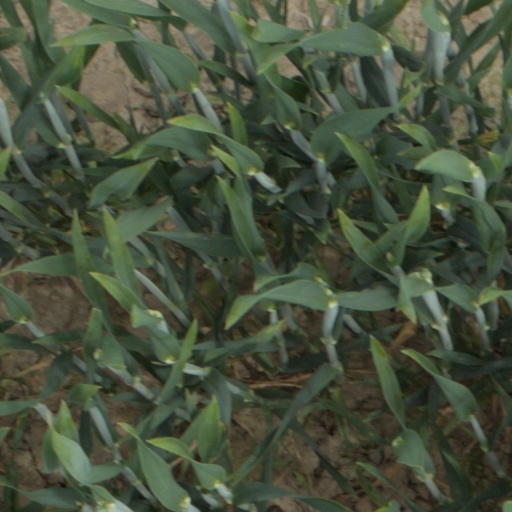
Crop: wheat